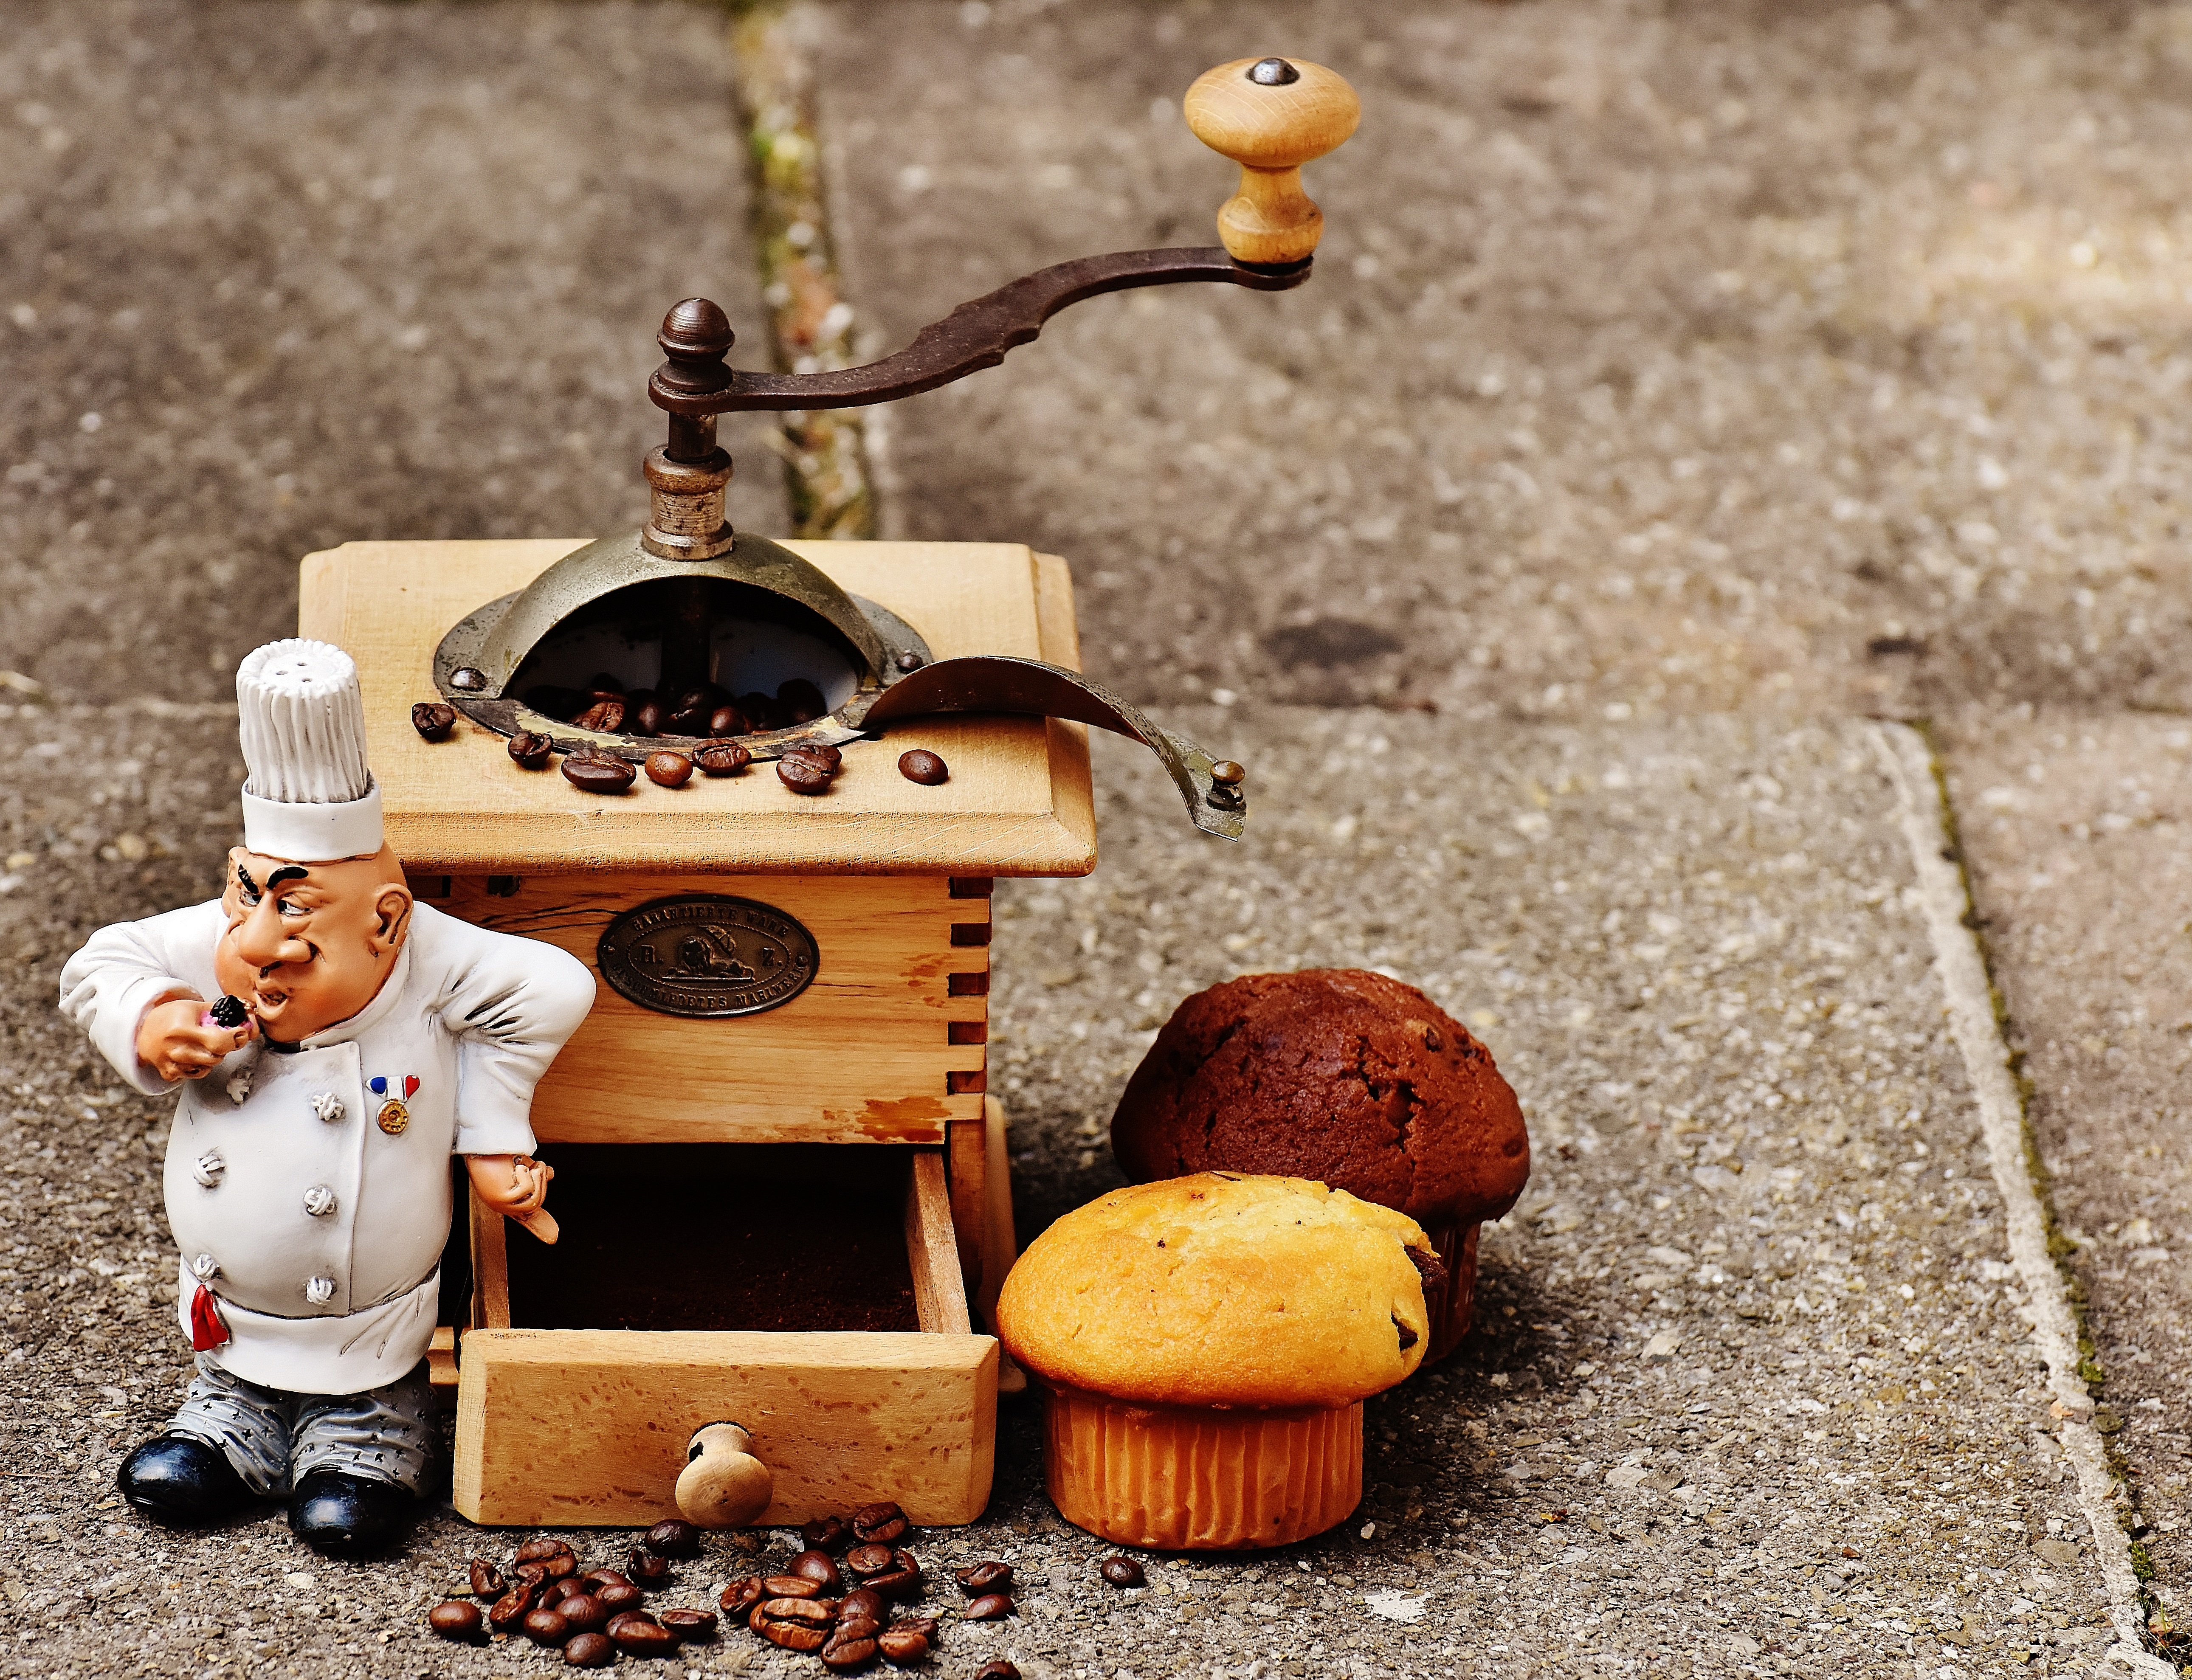
coffee, wood, sweet, food, chocolate, eat, delicious, cake, bakery, muffin, calories, bake, pastries, grinder, cookies, figure, baker, enjoy, benefit from, treat, muffins, baked goods, small cakes, coffee beans, baked food, schokoladenmuffins, fine pastry